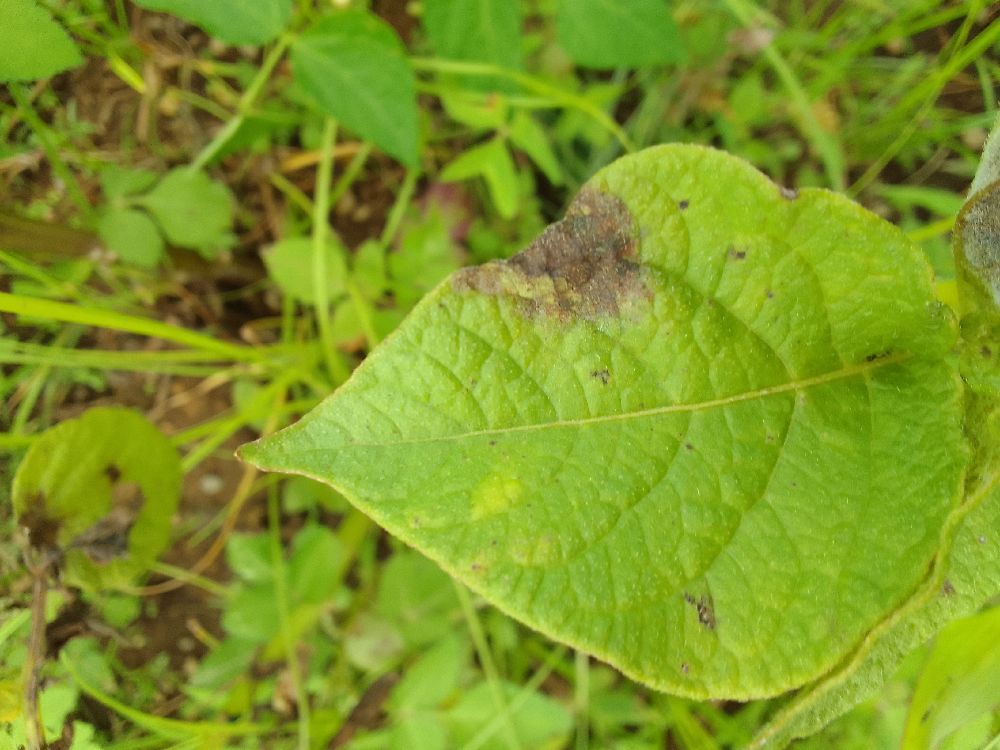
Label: Late blight